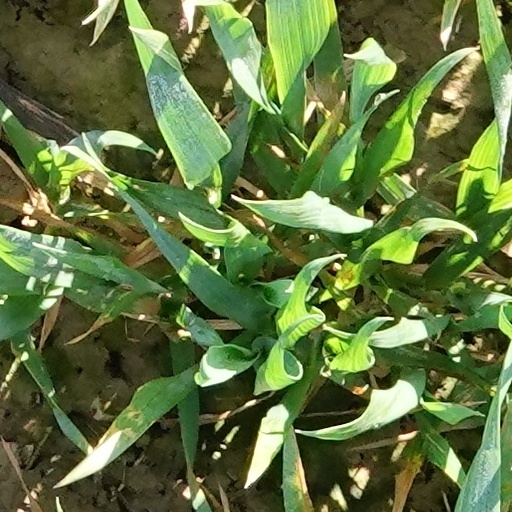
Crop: wheat